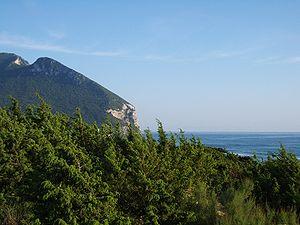
Le Latium, ou Lazio en italien, est une région d'Italie centrale. Incluant la capitale, Rome, il s'agit de la deuxième région la plus peuplée d'Italie, après la Lombardie, avec près de six millions d'habitants. Il est bordé au nord-ouest par la Toscane, au nord par l'Ombrie, au nord-est par les Marches, à l'est par les Abruzzes et le Molise, ainsi qu'au sud-est par la Campanie. À l'ouest, la région est baignée par la mer Tyrrhénienne. La petite enclave du Vatican se trouve dans le Latium.
Le parc national du Circé est un parc national d'Italie. Il se situe le long de la côte tyrrhénienne, au sud du Latium. Il couvre près de 8 500 hectares.